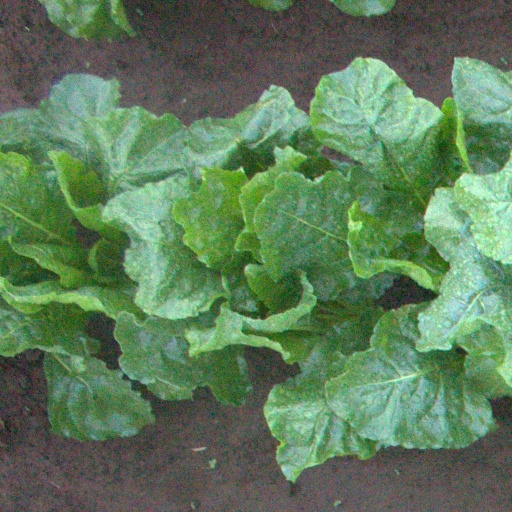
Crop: sugar beet